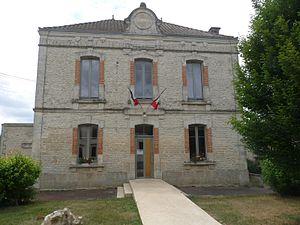
Mairie de Tuzie (16), France
Tuzie est une ancienne commune du sud-ouest de la France située dans le département de la Charente. Depuis le 1ᵉʳ janvier 2019, elle est une commune déléguée de Courcôme.